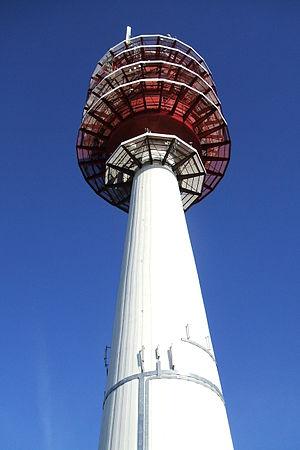
Tour TDF de Chennevières-sur-Marne, Val-de-Marne (94). auteur: Jc Rios
Voici une liste des plus hauts bâtiments de l'agglomération parisienne.
La tour hertzienne de Chennevières sur Marne est une tour hertzienne construite en béton et qui se trouve dans la commune de Chennevières-sur-Marne, à quelques mètres de Champigny-sur-Marne.